Vladislaus II of Hungary

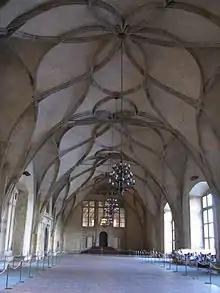
Vladislav Hall within the Prague Castle

The young Barbara of Brandenburg inherited the Duchy of Głogów in Silesia from her husband, Henry XI of Głogów, in 1476. Most Silesian dukes had years before acknowledged the suzerainty of Matthias Corvinus, but Vladislaus wanted to expand his authority in the province. He married Barbara by proxy to seize her duchy. With Matthias's support, Henry XI's nephew, Jan II, Duke of Żagań, broke into the duchy and occupied it. After Barbara lost her dowry, the Royal Council forbade her to come to Bohemia.